Blaengarw

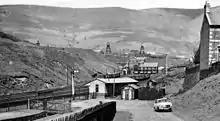
The former Great Western Railway station Blaengarw in 1962.

During the 19th and 20th centuries the village served as a mining town for the coal miners of the Garw Valley section of the South Wales coalfield. Built in 1893, the Blaengarw Workmen's Hall is a testament to this history and is still used today as a community and entertainment centre. The Welsh poet Daniel James (Gwyrosydd) composed the popular Welsh hymn Calon Lân while working as a coal miner at the Blaengarw pit. The town was a flashpoint of public disorder during the UK miners' strike (1984–1985).